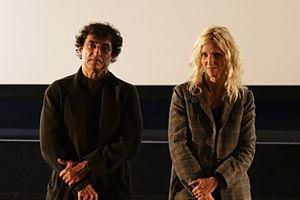
Lors de l'avant première du film Neuf Mois Ferme, à Lyon le 17/09/2013
9 mois ferme est un film français réalisé par Albert Dupontel, sorti en 2013.